Our Lady of Joy Abbey

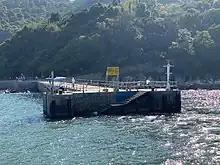
Tai Shui Hang Pier aka. Trappist Monastery Pier

The monastery is located on a scenic hiking trail leading from Discovery Bay via Nim Shue Wan to Mui Wo. It provides a resting point halfway through the hike.